Window of the World Monorail

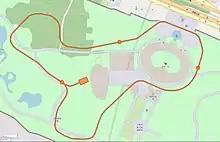
Windows On The World (Shenzhen) Monorail route map

The Window of the World Monorail is a monorail that transports passengers around the Window of the World, which is a theme park located in Shenzhen, Guangdong, China. It runs three-car trains carrying 18 passengers. Built by Intamin, the line's success led to the city of Shenzhen building its own, larger version, the Happy Line.